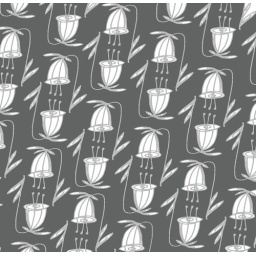
teacup flower in shades of gray